Hull down

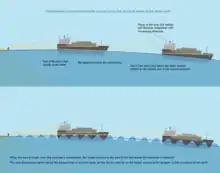

When a ship moves away, due to the curvature of the Earth, the ship's hull will disappear under the sightline at a much smaller distance than its upper rigging. The geodetic visibility depends on the altitude of the observation site and the altitude of the object being viewed. For example, in clear air a lookout at the top of a mast above the water will be able to see the top of another 130 ft mast from over away, but will be able to see the hull above the waterline of the other ship from only away. The discovery of the hull-down phenomenon in sailing was essential to disproving the Flat Earth theory.